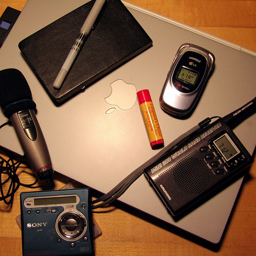
A smart phone, radio and a microphone sitting on top of a laptop computer.
Low-tech lip balm joins the collection of everyday electronic necessities.
A laptop with an odd assortment of recording tools on top of it.
A cellphone and other gadgets on a desk.
A closed laptop with phone and radio on top